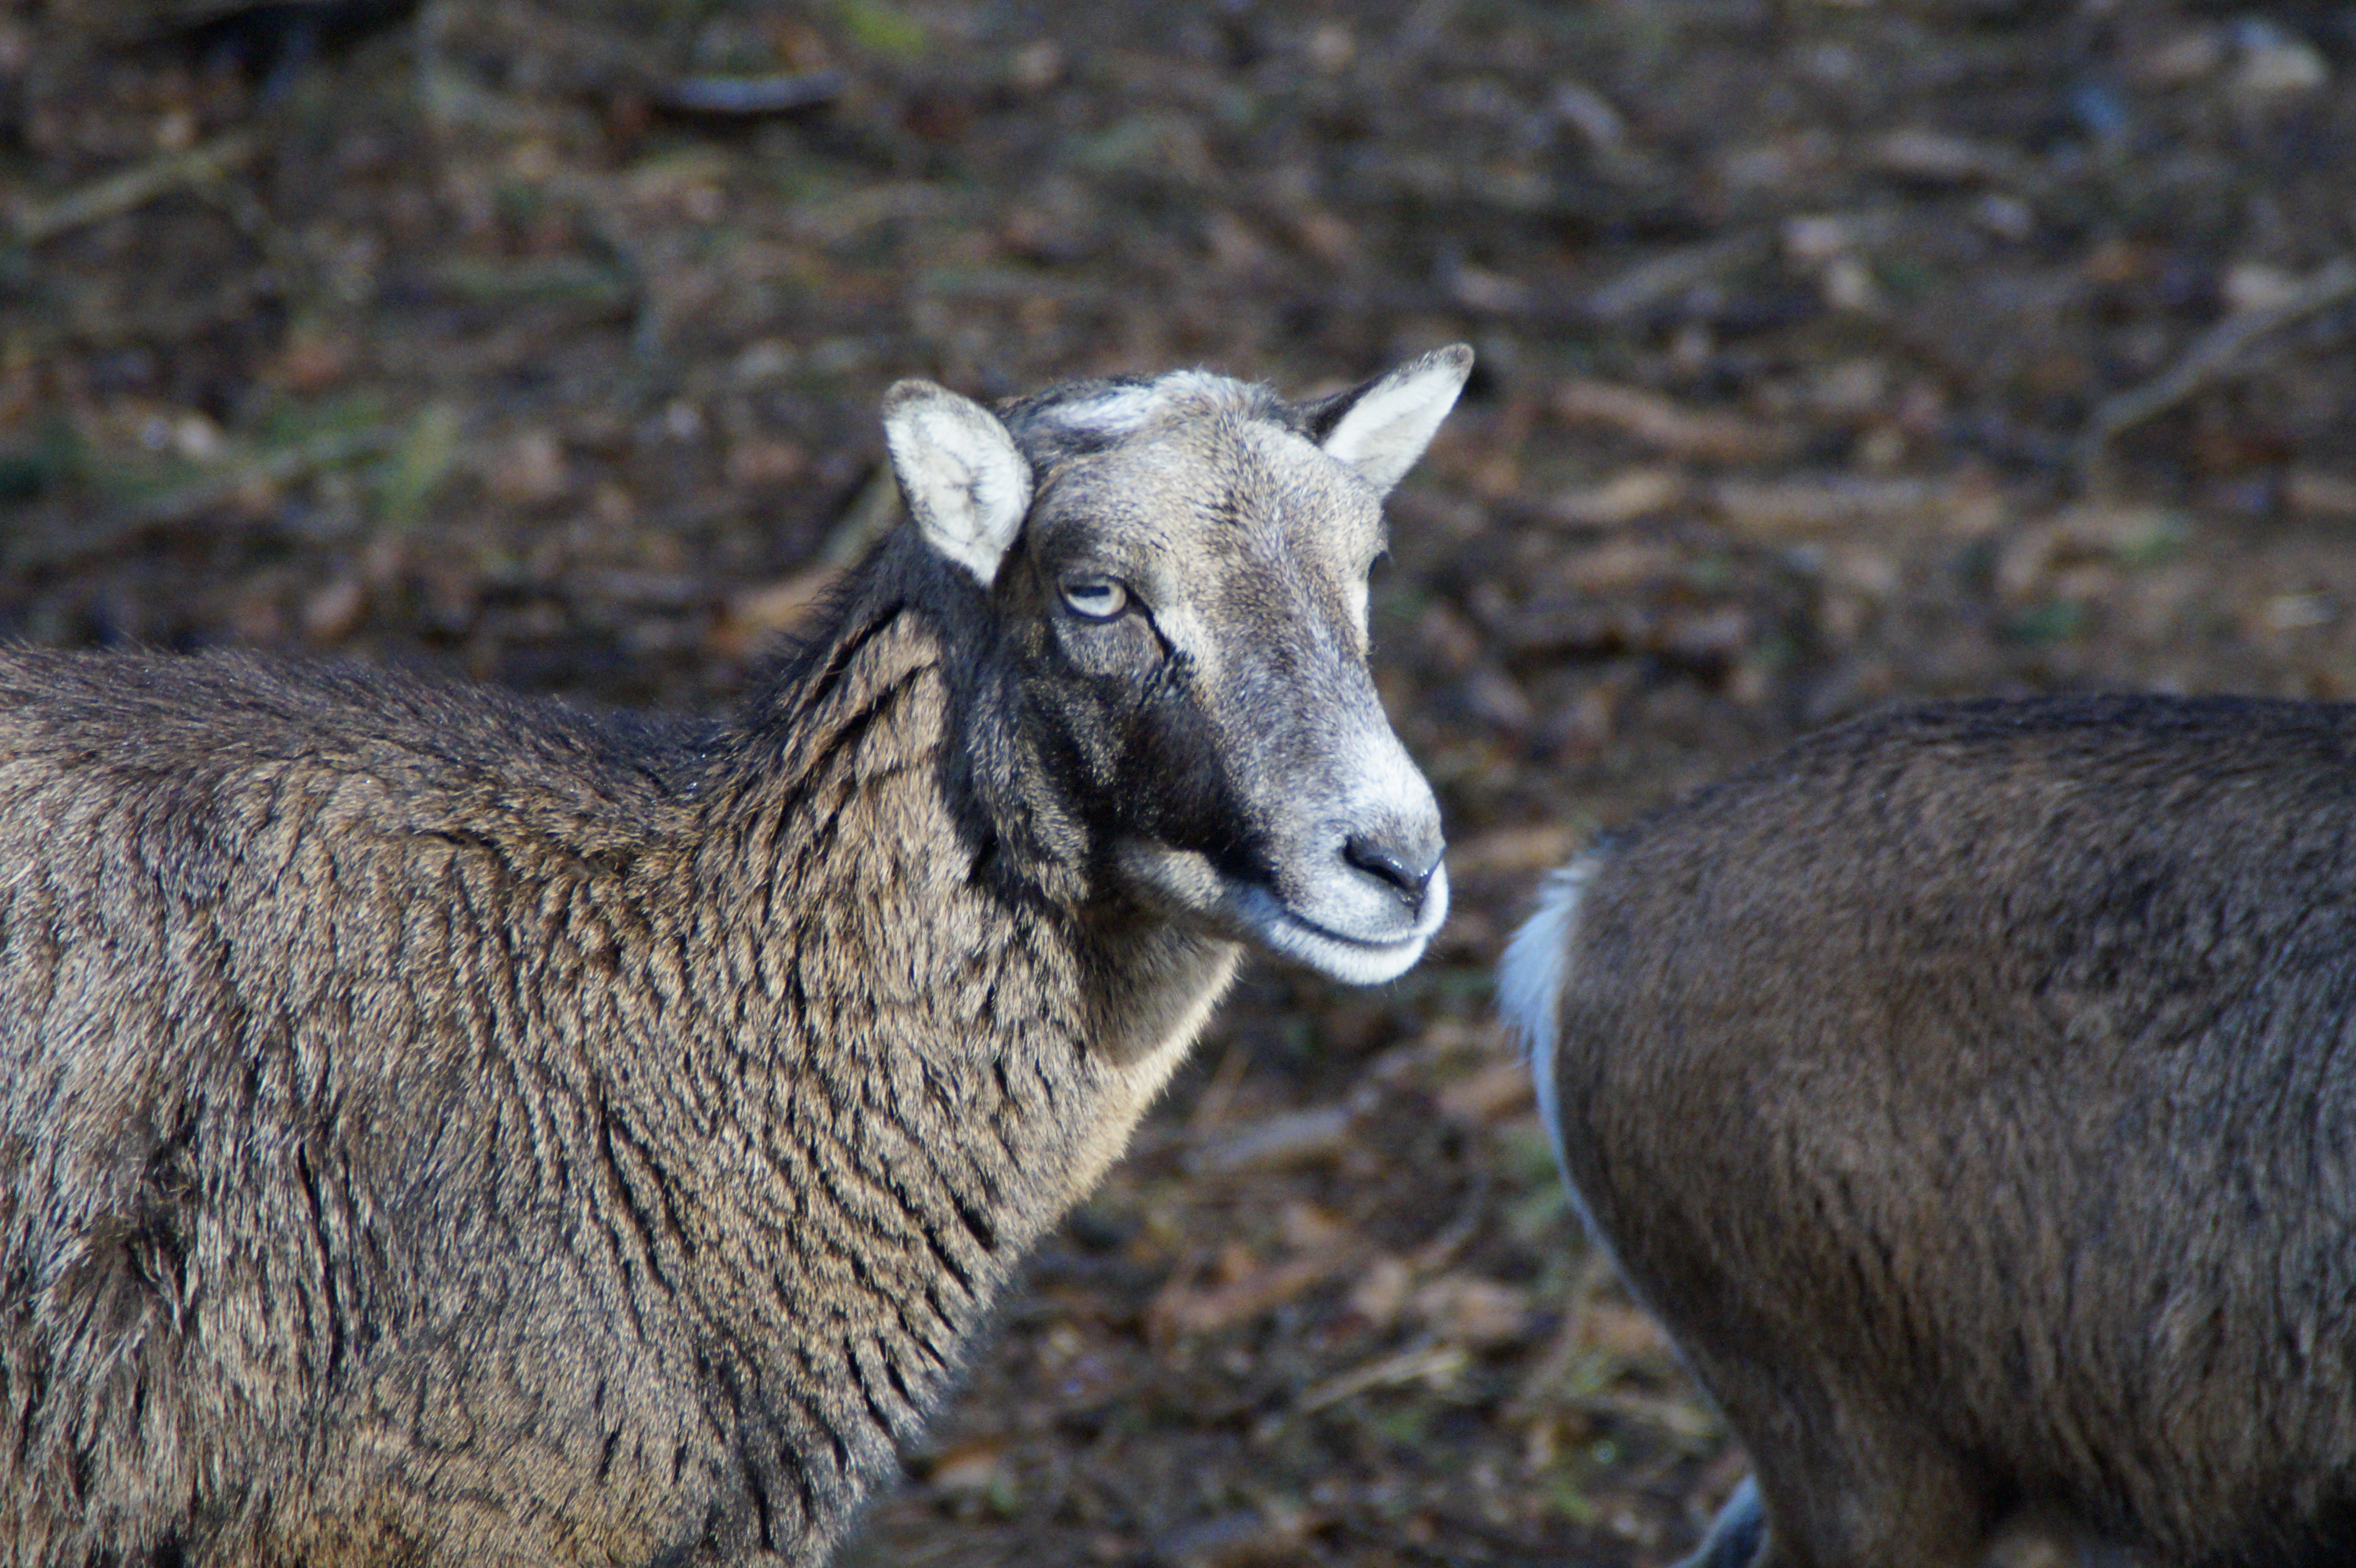
animal, wildlife, horn, fur, livestock, sheep, mammal, wool, fauna, goats, head, vertebrate, sheeps, soft, maintained, bighorn, argali